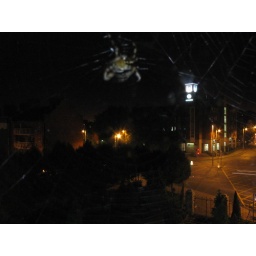
outside my hotel room window with the evening street in the background